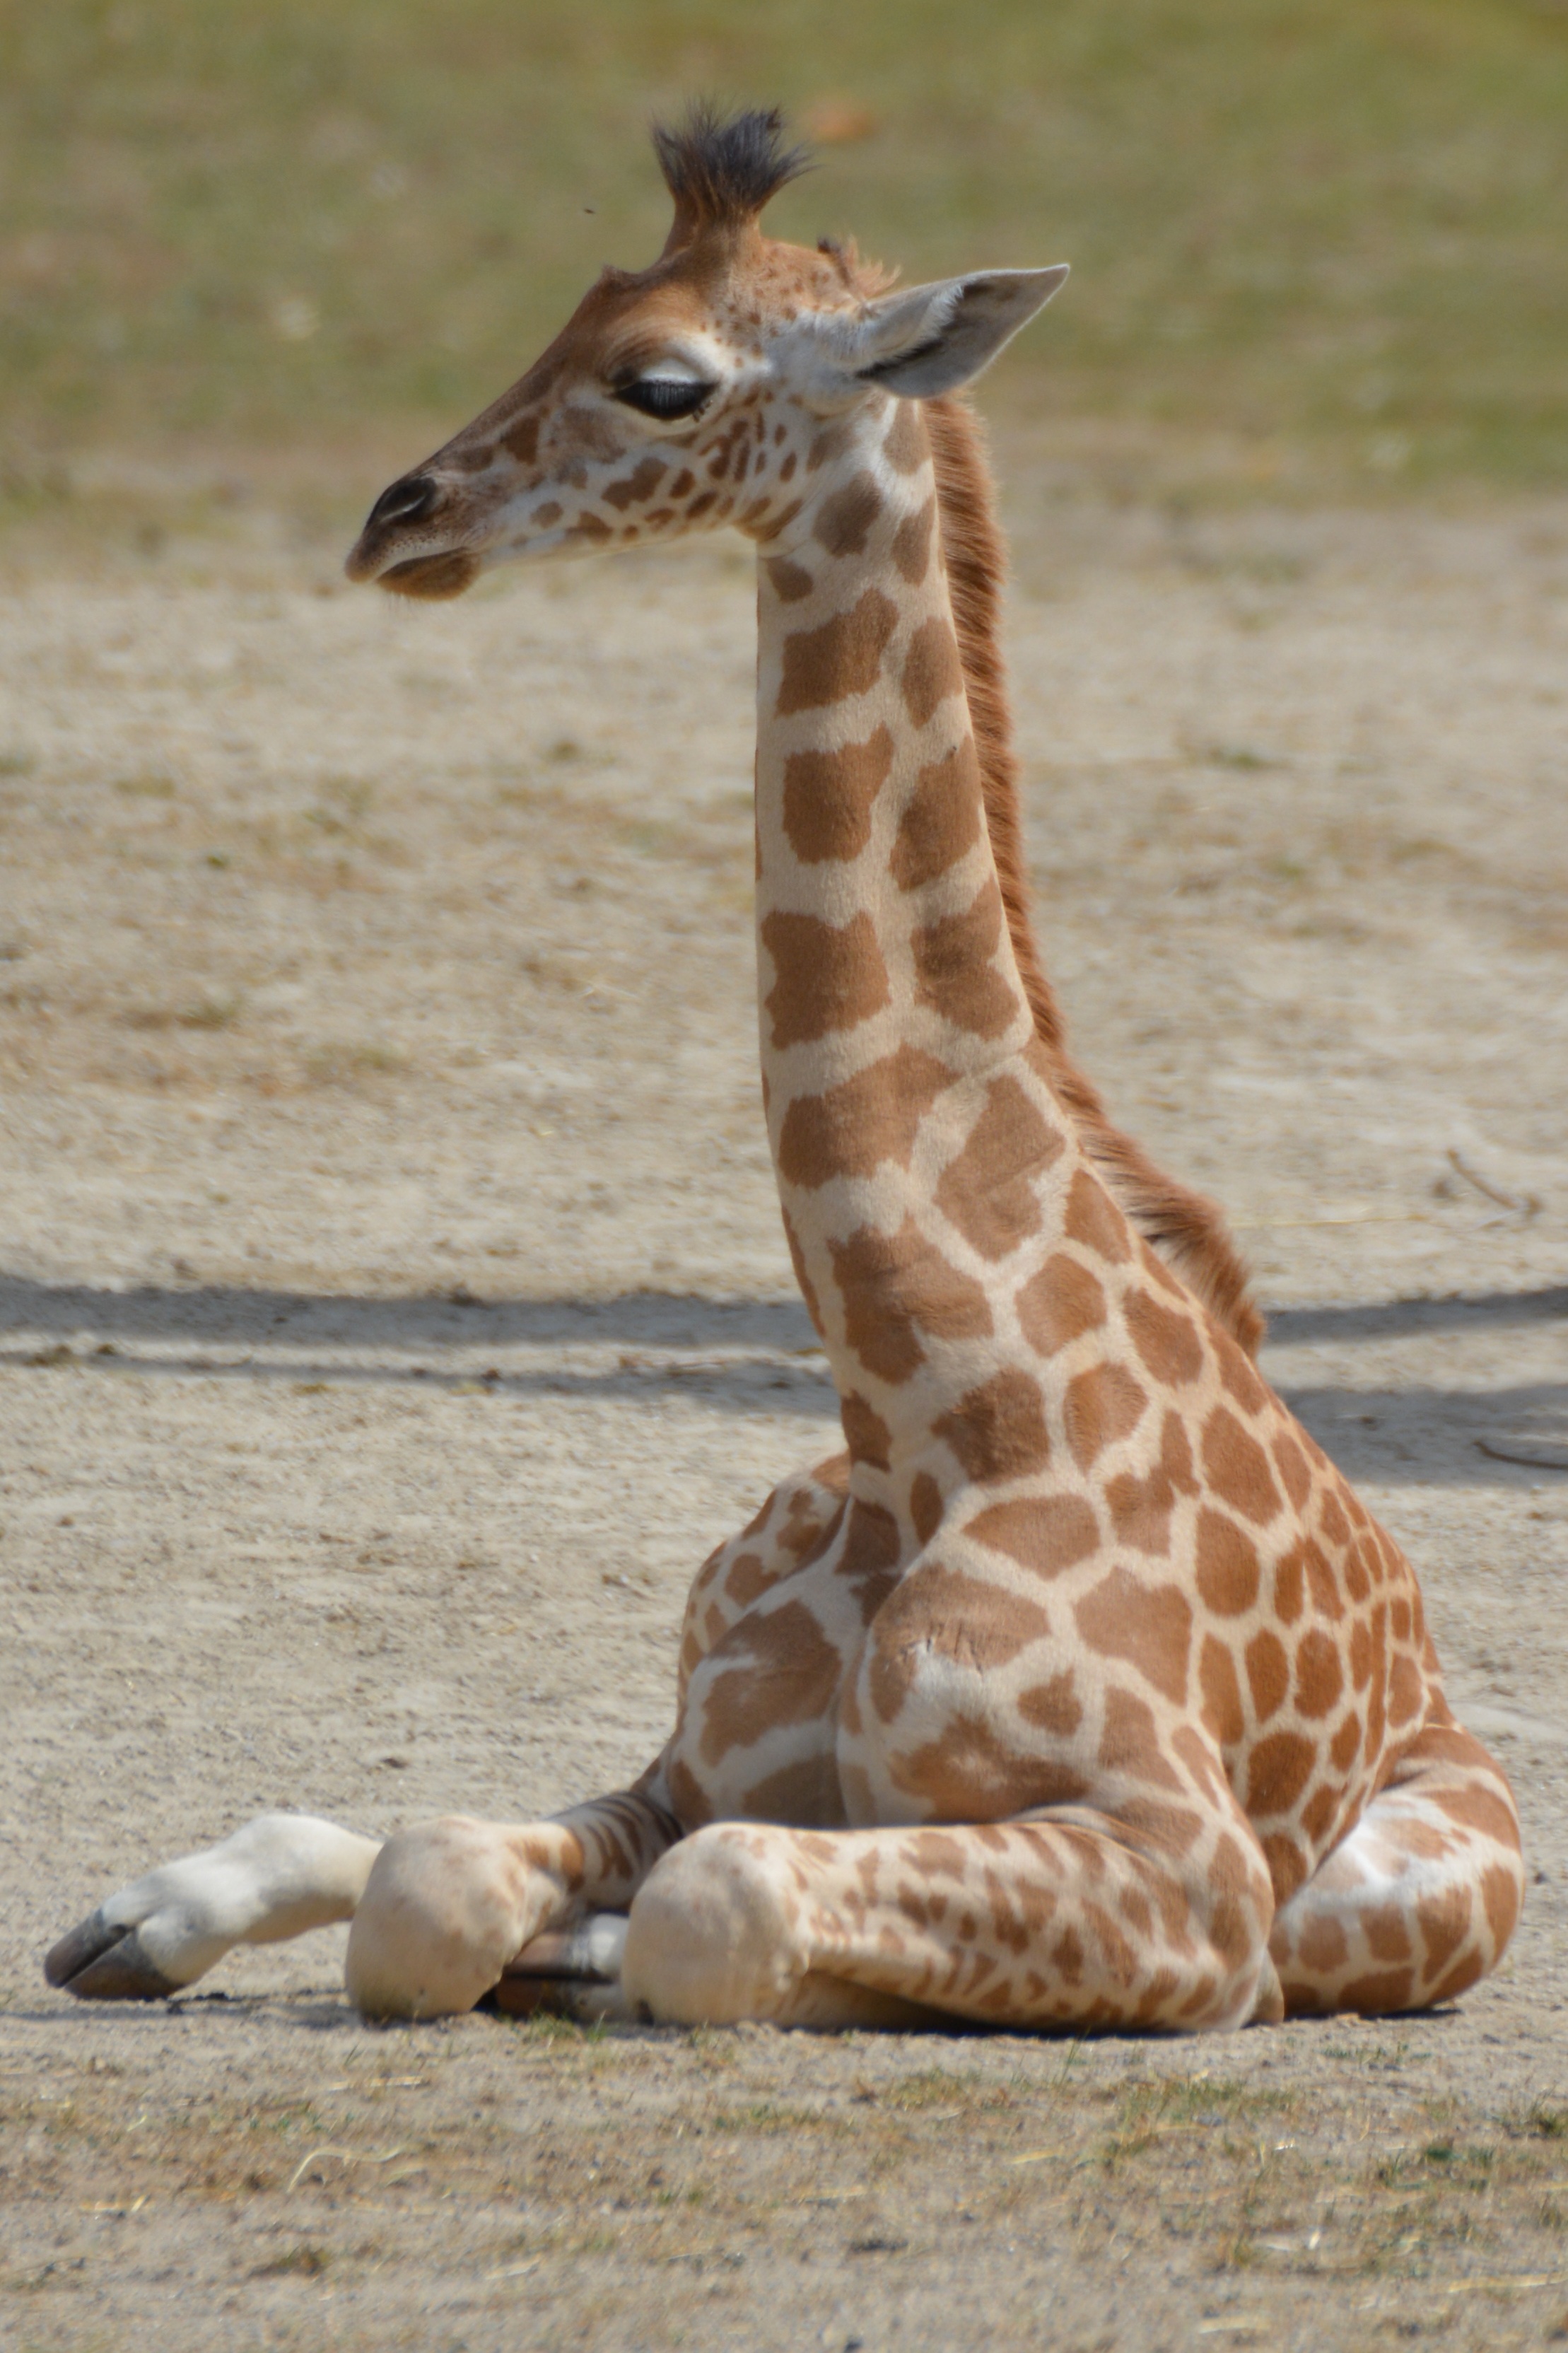
animal, wildlife, zoo, mammal, fauna, giraffe, neck, vertebrate, giraffidae